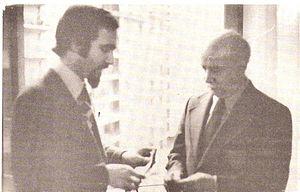
Charles Berlitz est un linguiste et écrivain américain né à New York le 20 novembre 1914 et mort le 18 décembre 2003 à Tamarac, Floride. Ses livres sur les phénomènes paranormaux le rendirent célèbre.